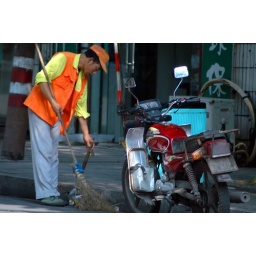
People in Changsha sometimes throw their trash on the ground because these street cleaners are constantly sweeping.